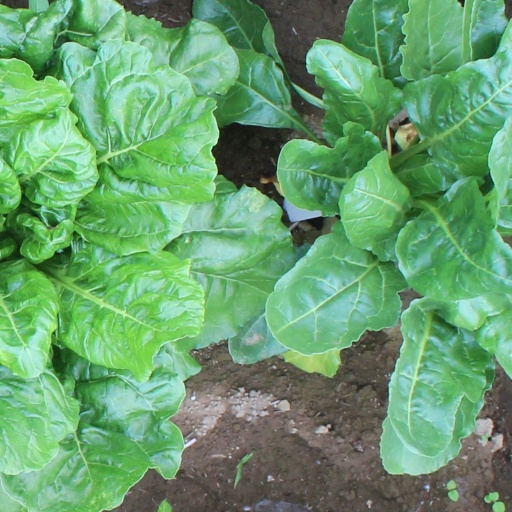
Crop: sugar beet